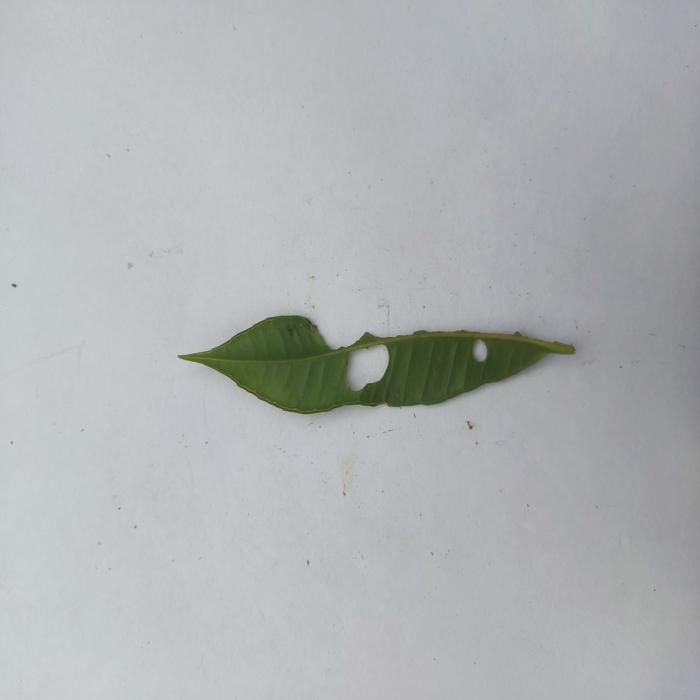
Crop: Hog Plum
Leaf condition: Caterpillars_Infestation